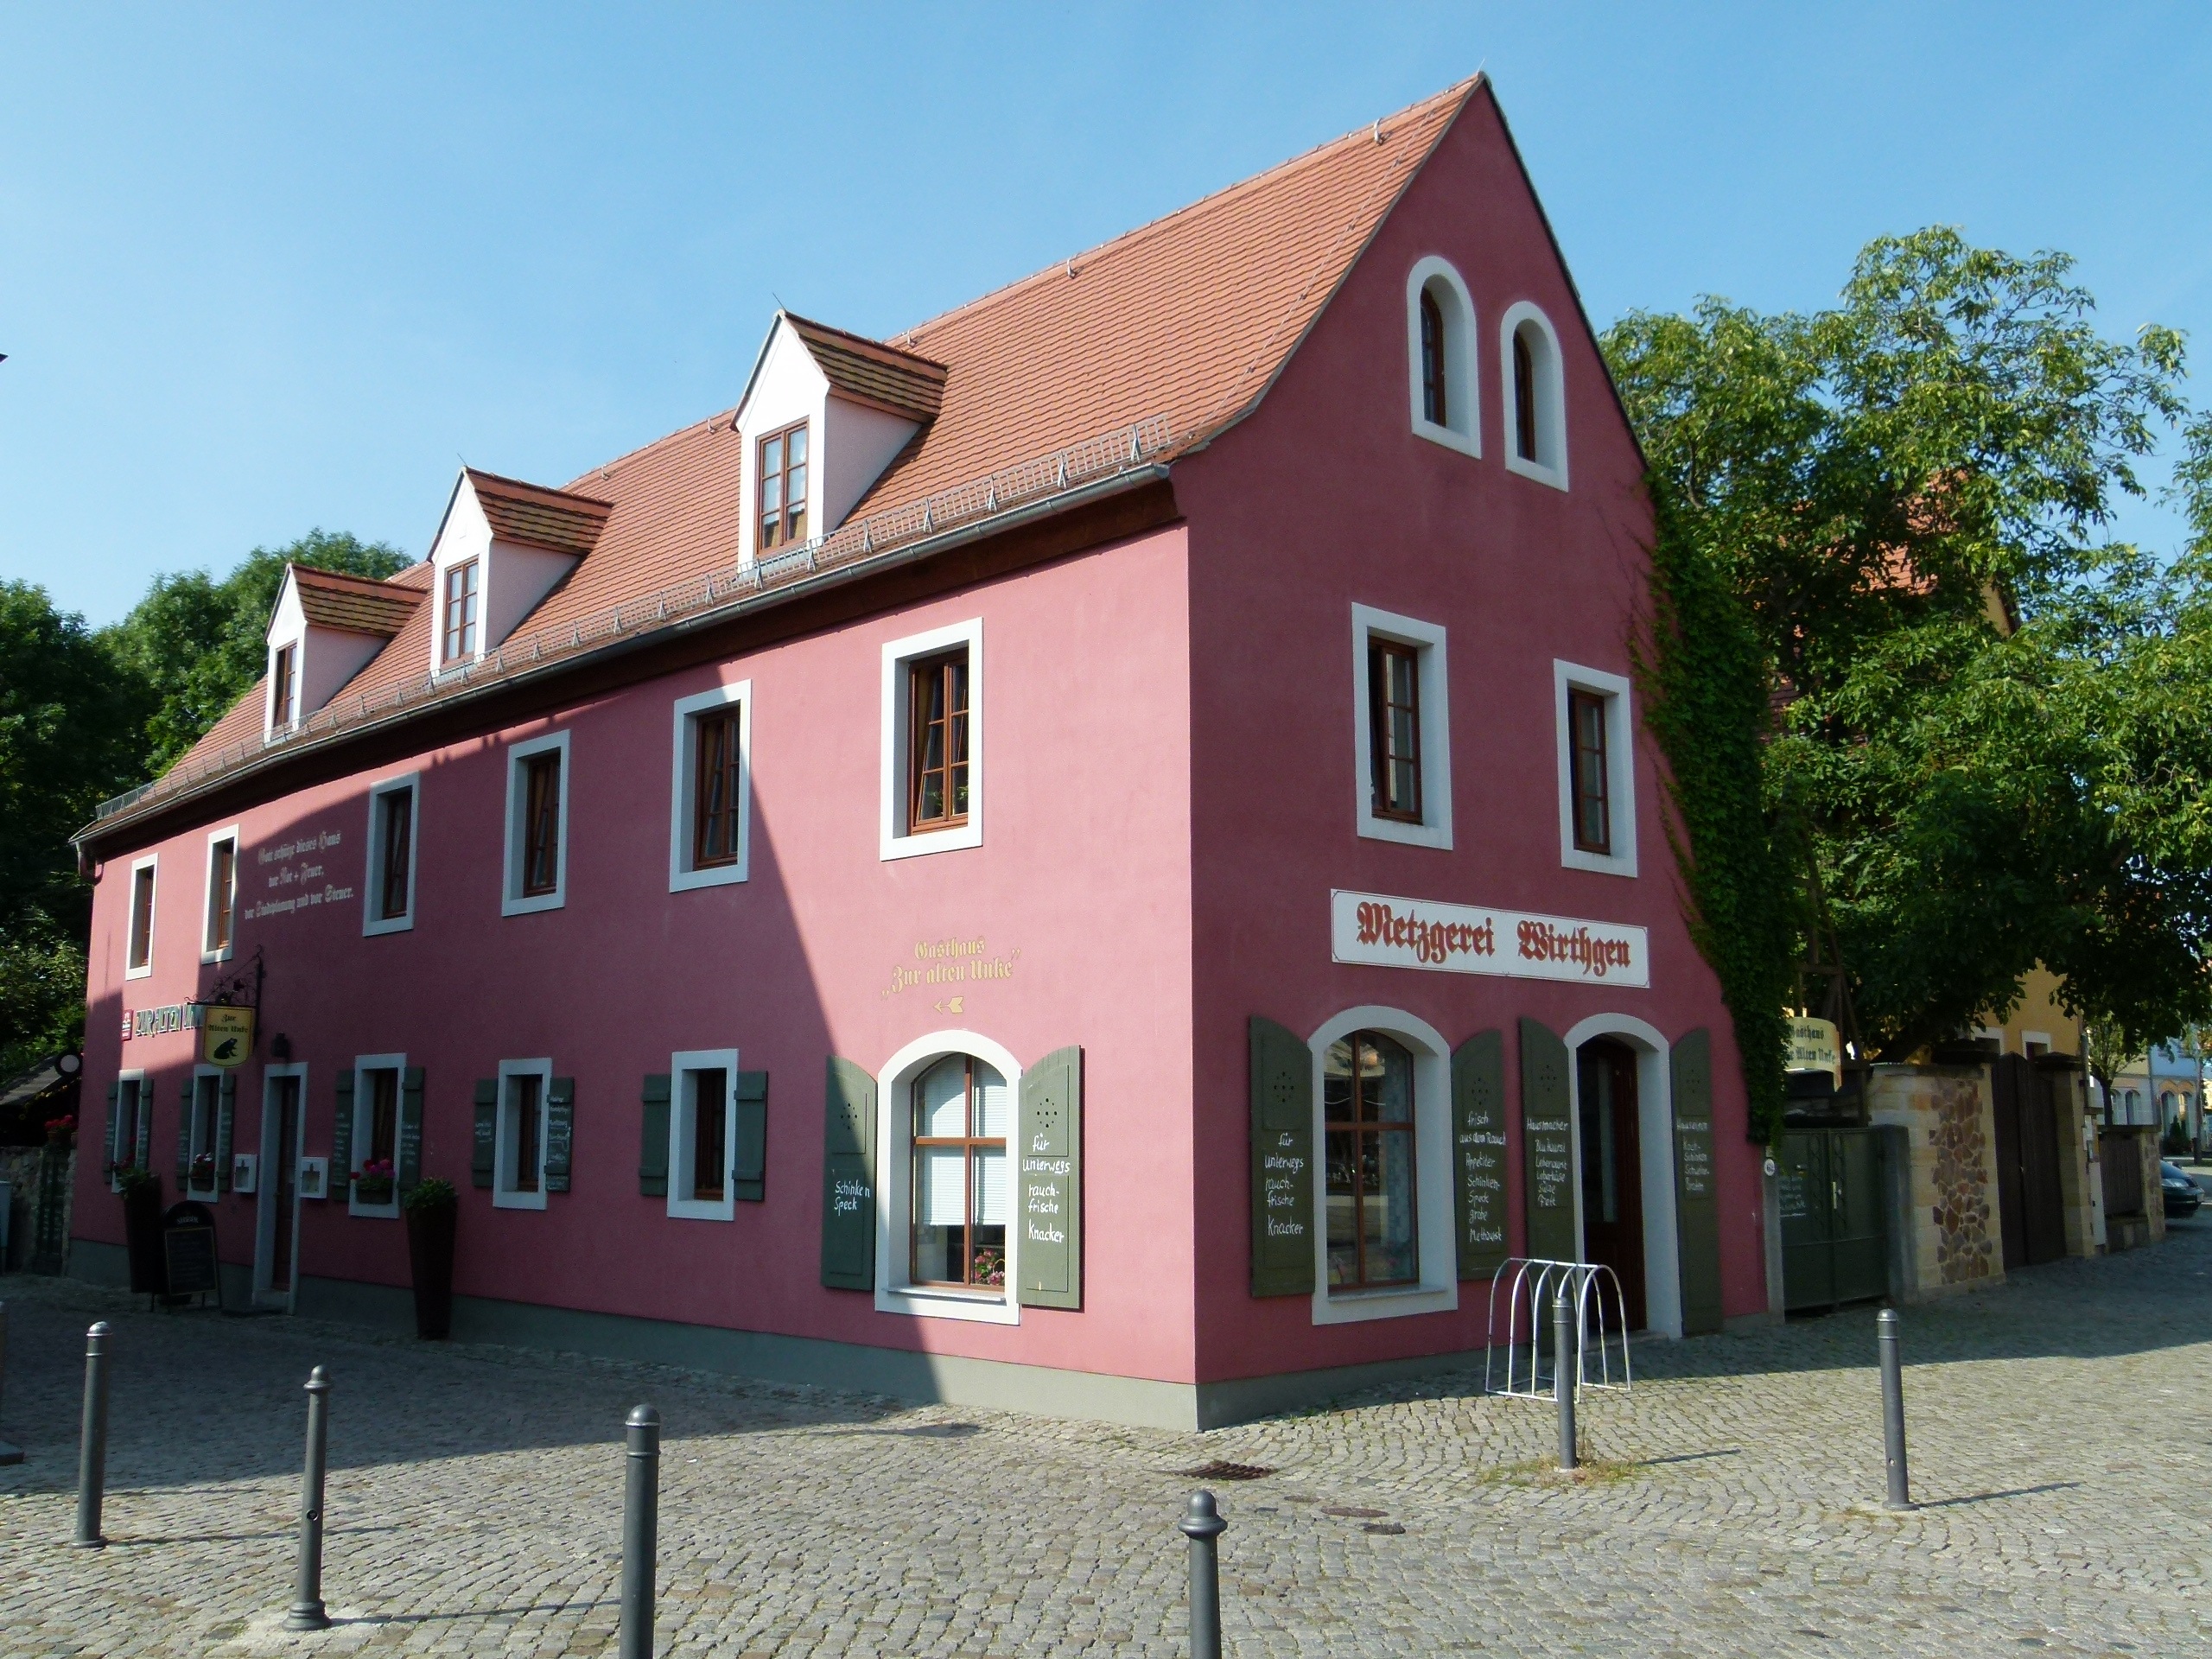
architecture, house, town, building, home, monument, cottage, square, facade, property, historic, germany, estate, neighbourhood, cultural heritage, radebeul, residential area